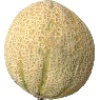
Label: Cantaloupe 2